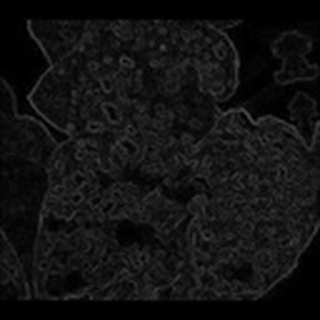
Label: cotton_powdery_mildew